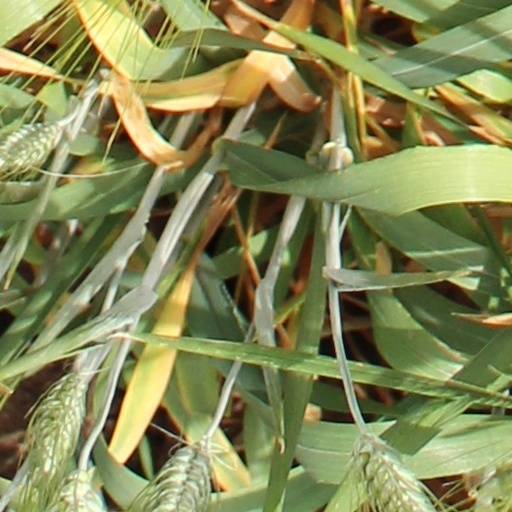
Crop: wheat